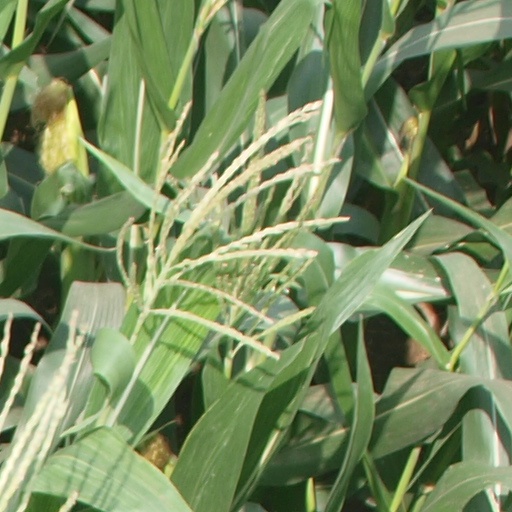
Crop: maize; corn